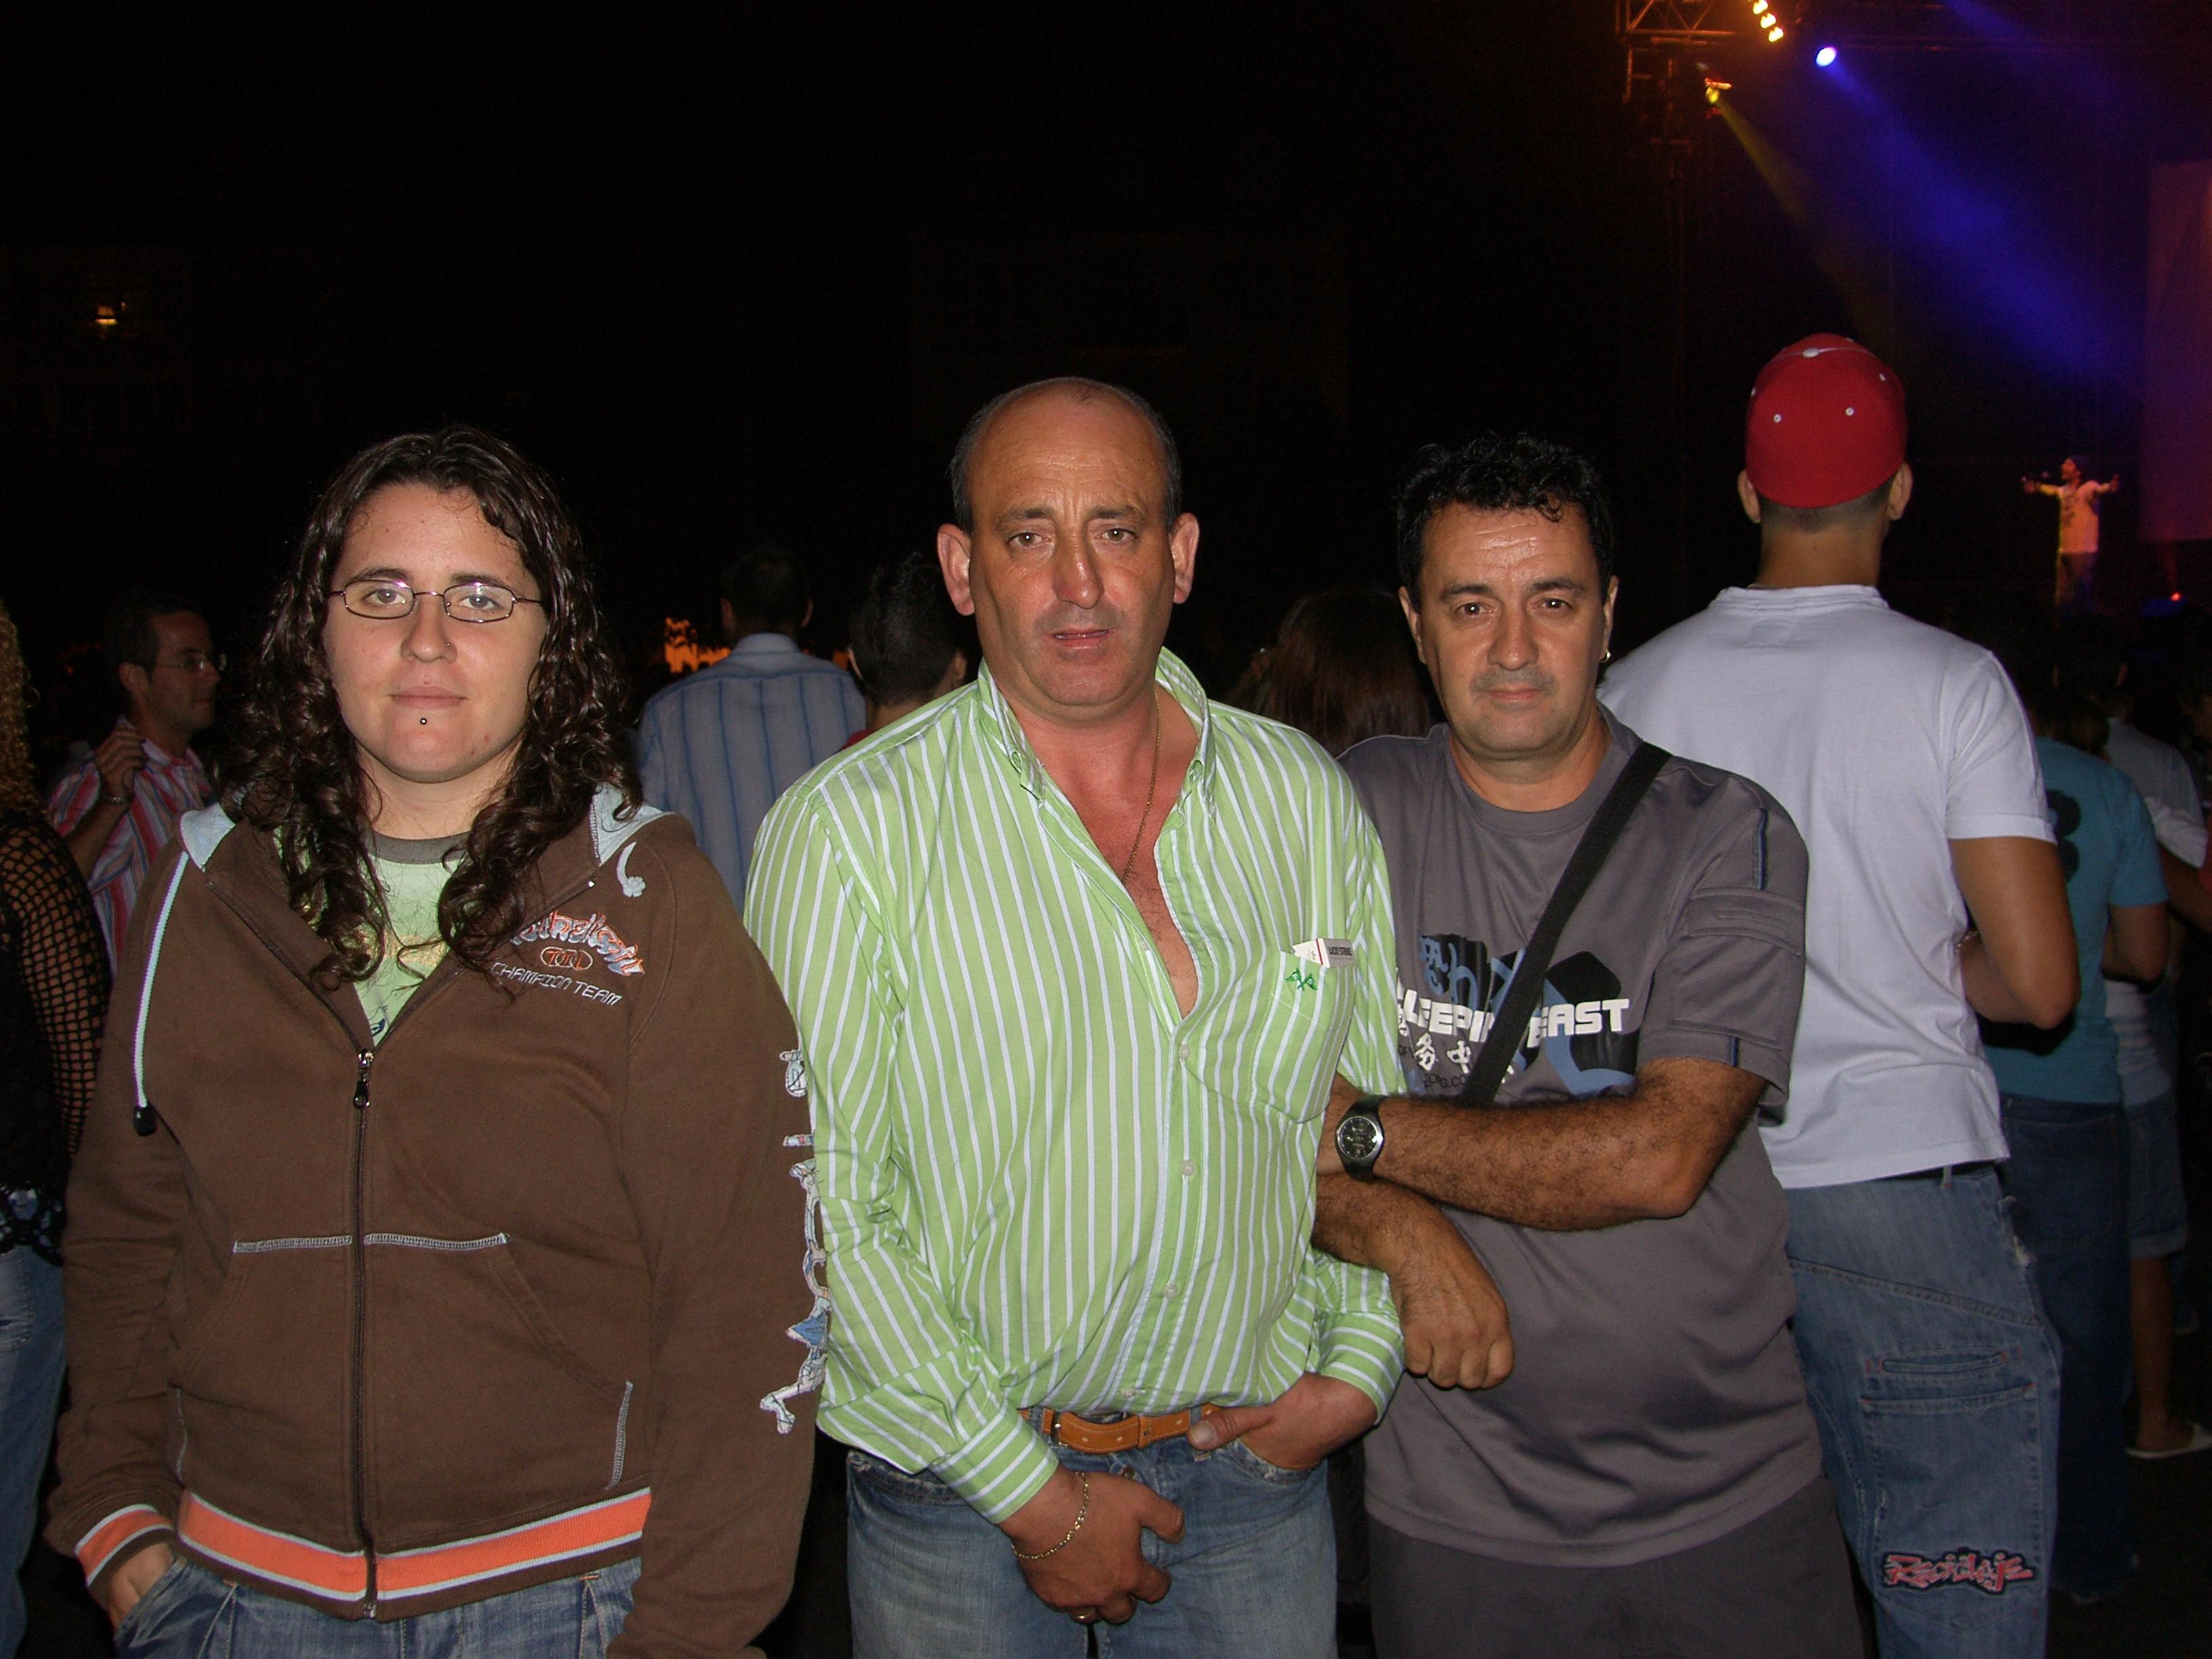
night, drink, club, friendship, smile, product, family, fun, friends, party, event, ggl1, public relations, socialite